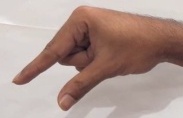
ASL sign: Q